Vayeira

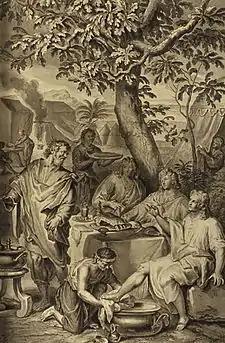
Abraham Stands by the Three Men under the Tree (illustration from the 1728 "Figures de la Bible")

A midrash interpreted the words of Job 19:26, "And when after my skin thus is destroyed ("nikkefu"), then through my flesh shall I see God," to allude to Abraham. According to the midrash, Abraham reasoned that after he circumcised himself, many proselytes flocked ("hikkif") to attach themselves to the covenant, and it was thus because Abraham did so that God revealed God's Self to Abraham, as Genesis 18:1 reports, "And the Lord appeared to him." (And thus through circumcision performed on his flesh did Abraham come to see God.)